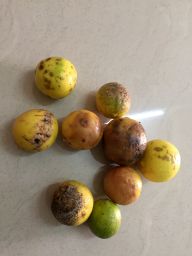
Fruit: Lime
Quality: Bad